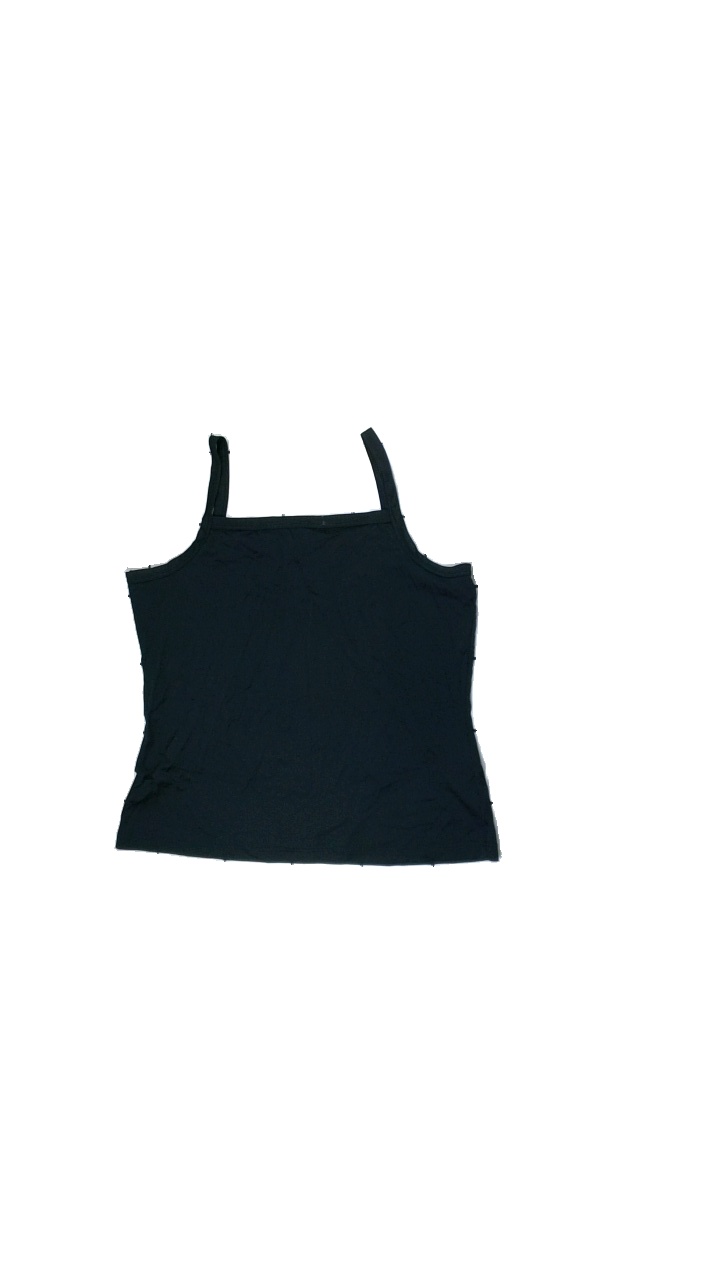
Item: Top (Ladies)
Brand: Lindex
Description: Black women's top from Lindex, size 46/48. Okay condition but dirty.
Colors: Black
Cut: Regular
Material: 100% nylon
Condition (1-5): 4
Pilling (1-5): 5
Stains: Minor
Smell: Minor
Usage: Recycle
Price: <50